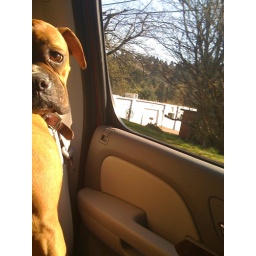
My dog Cooper in the car